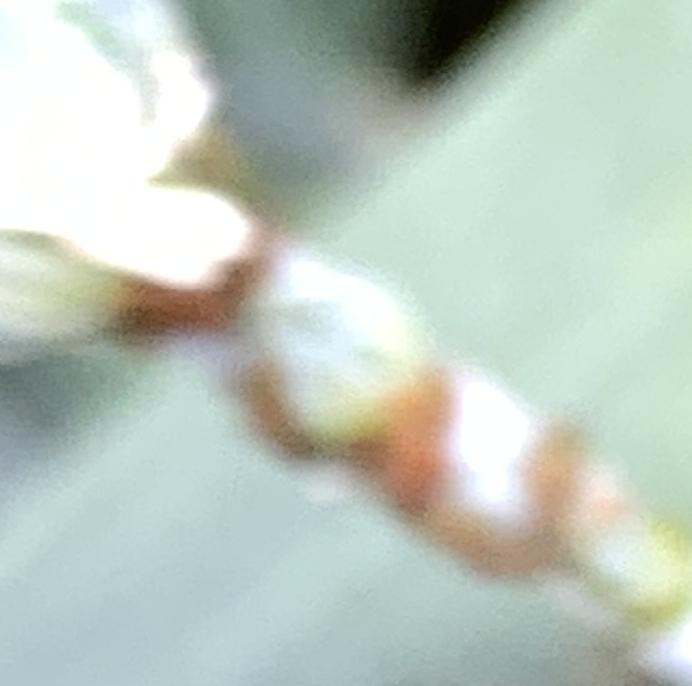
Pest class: english_grain_aphid